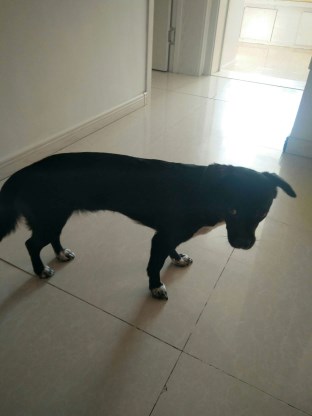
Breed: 3336-n000121-chinese_rural_dog